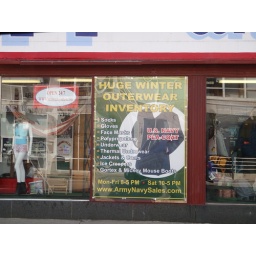
paper sign enclosed in acrylic